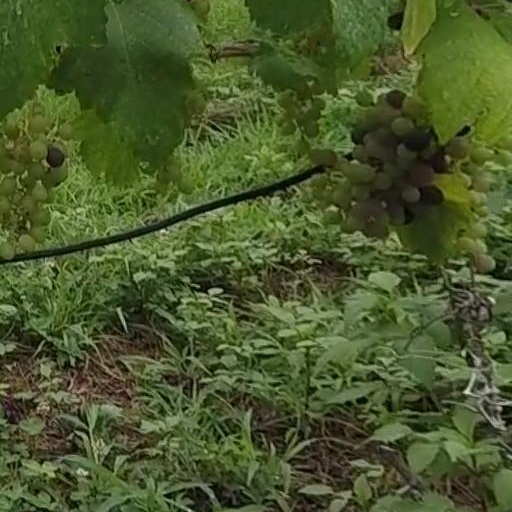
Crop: grape